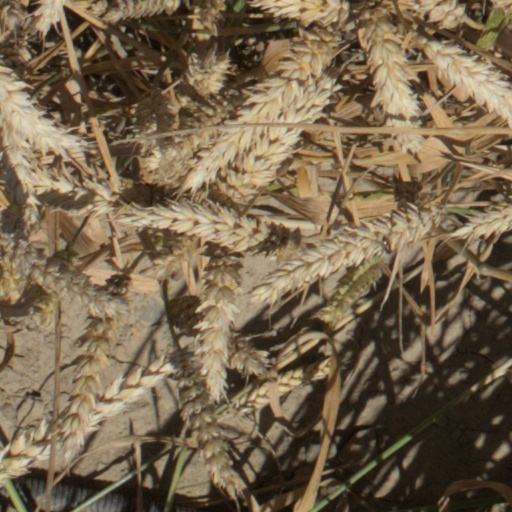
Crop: wheat